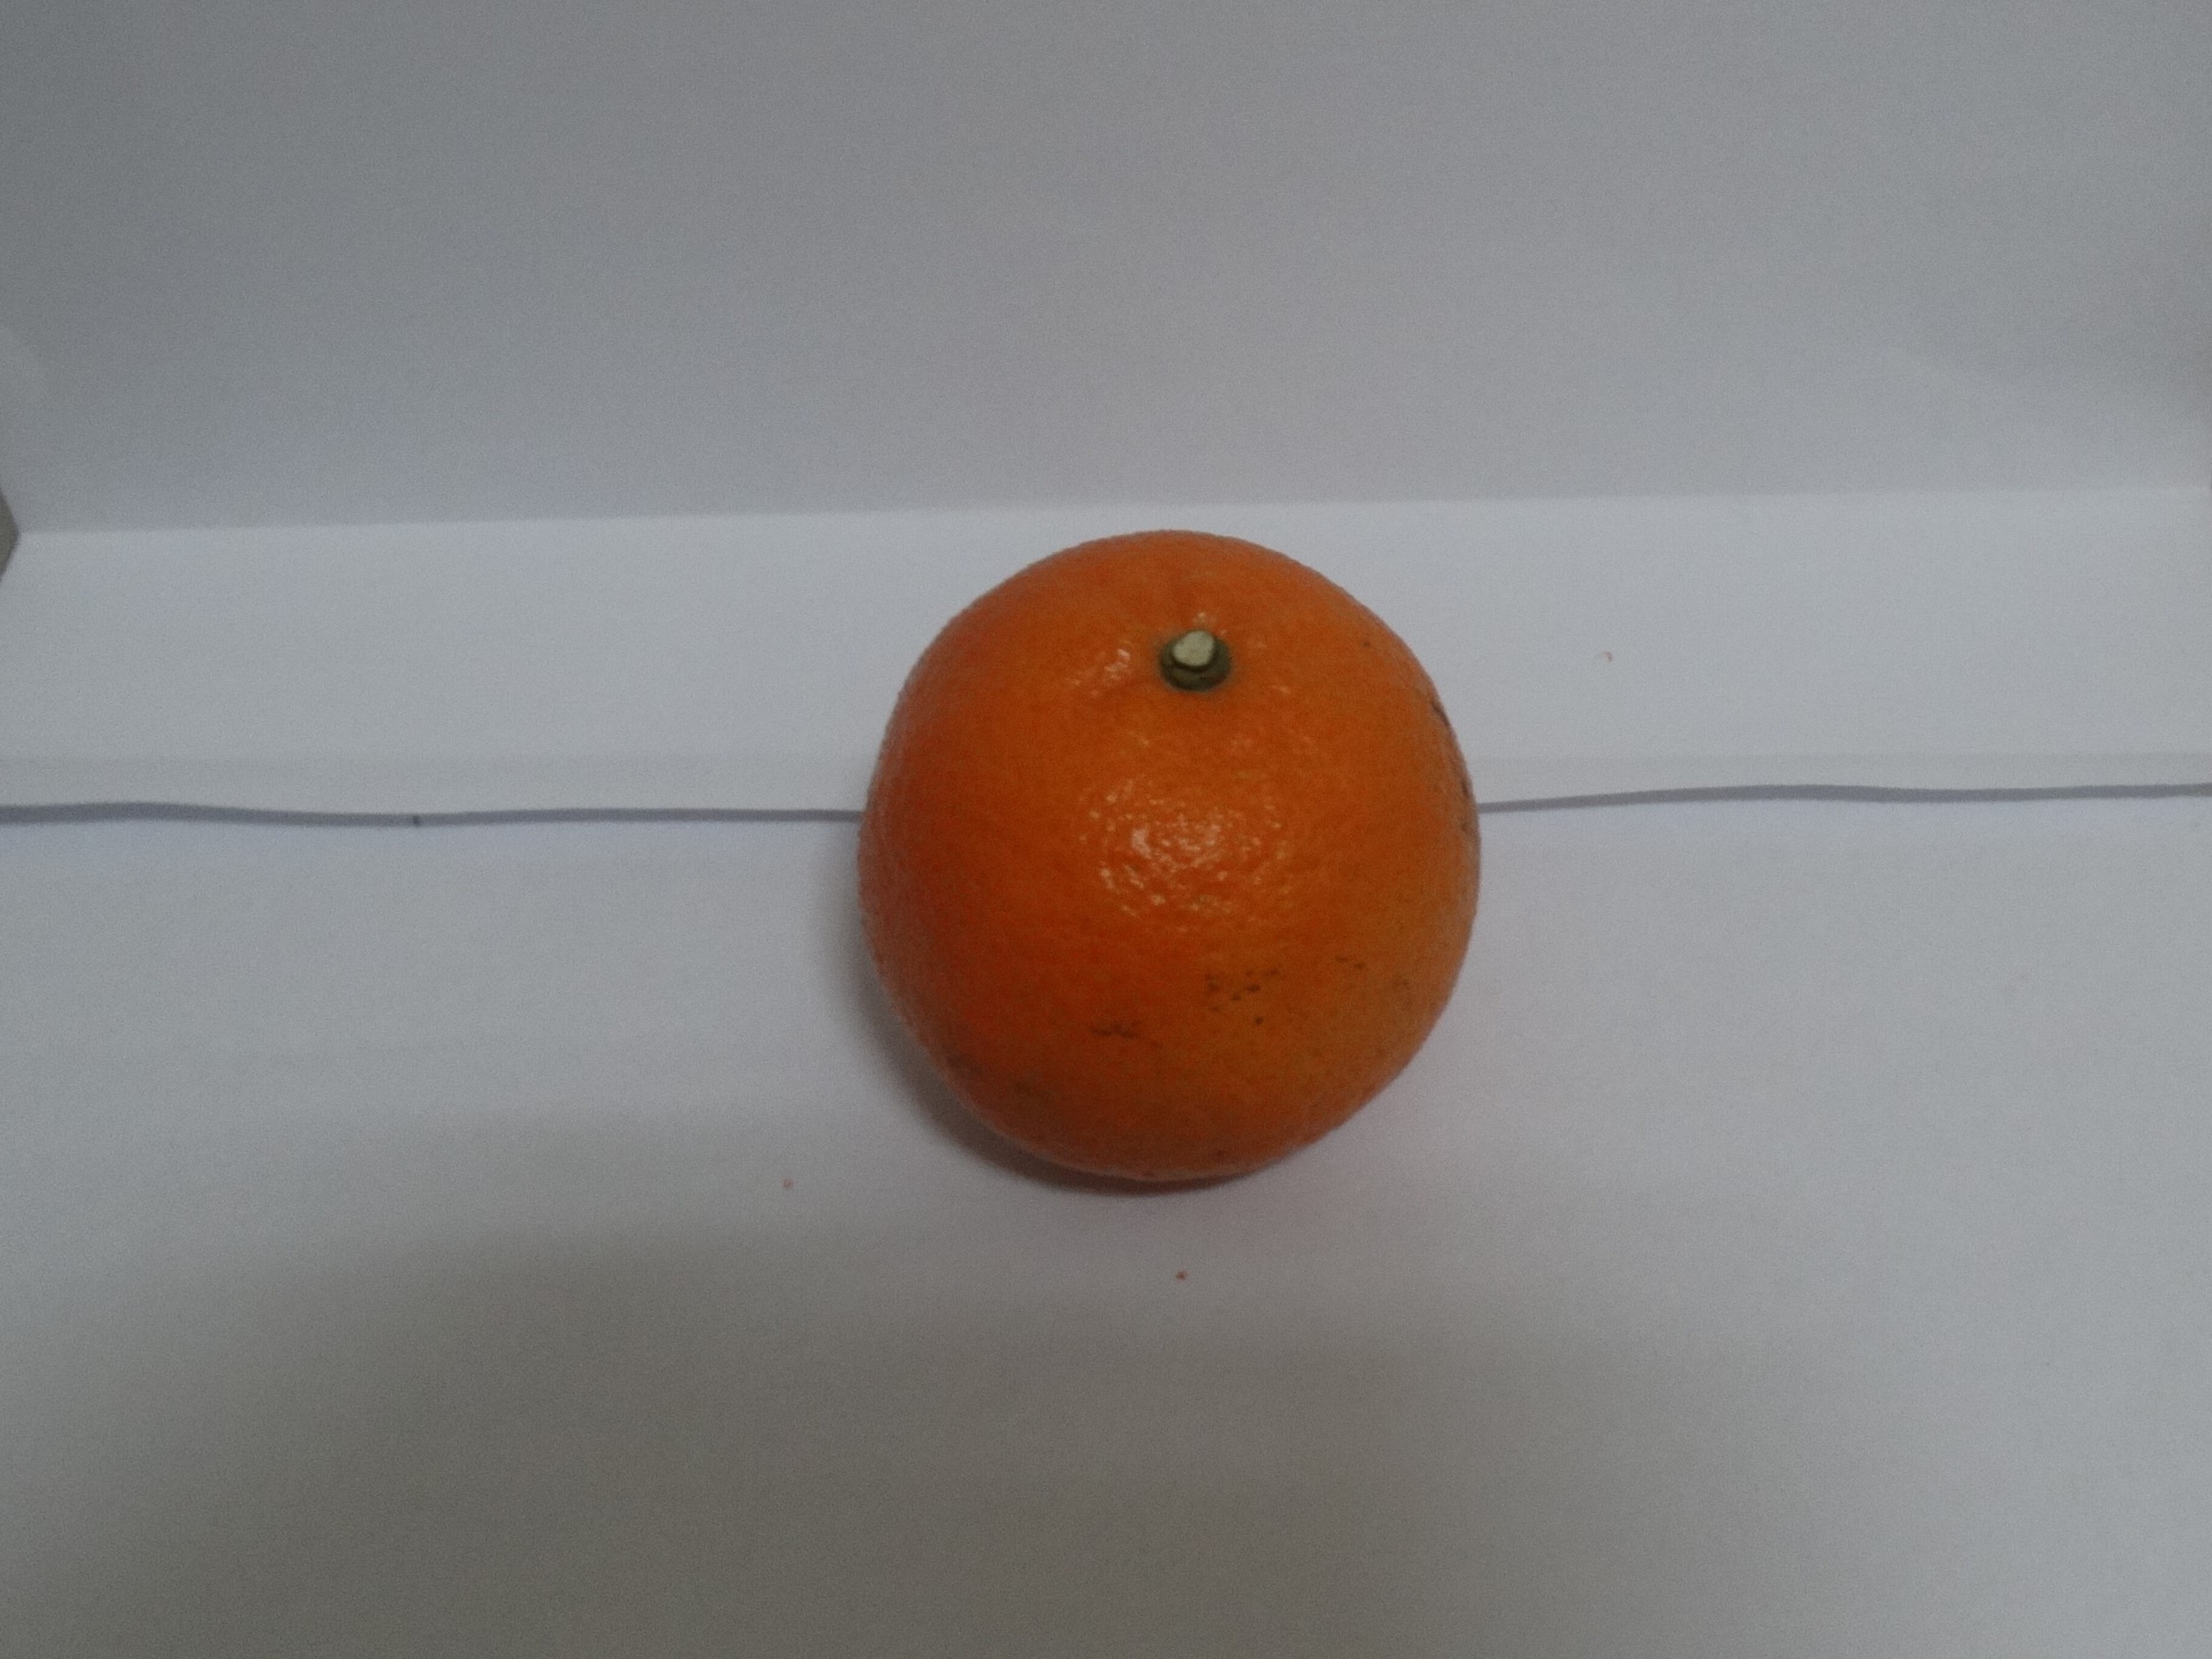
Citrus fruit variety: tankan